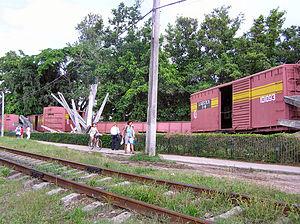
Monument commémoratif de la bataille de Santa Clara (29 décembre 1958) - Cuba